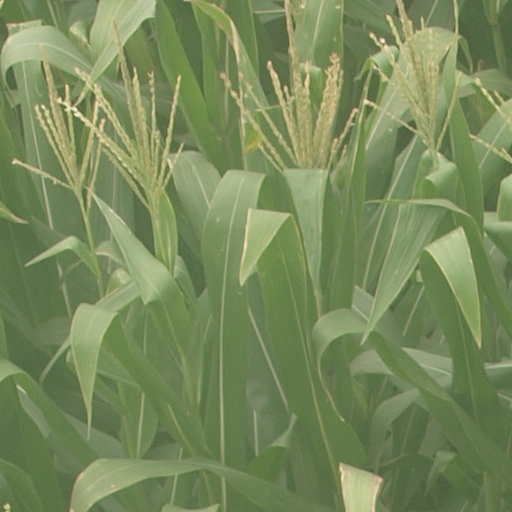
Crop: maize; corn